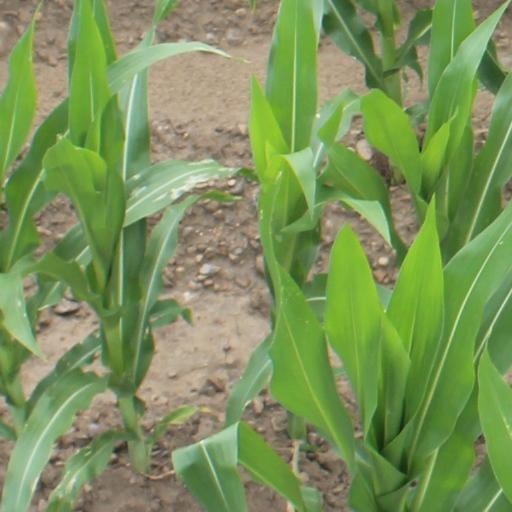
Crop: maize; corn